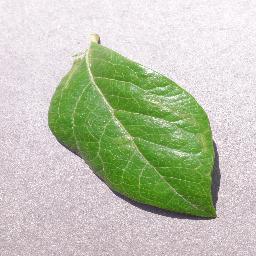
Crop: blueberry
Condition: healthy